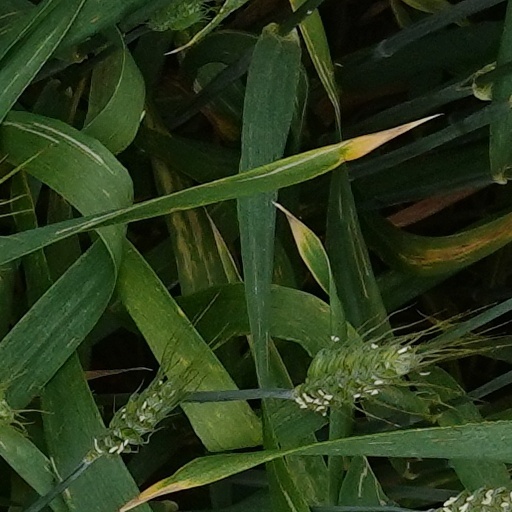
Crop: wheat